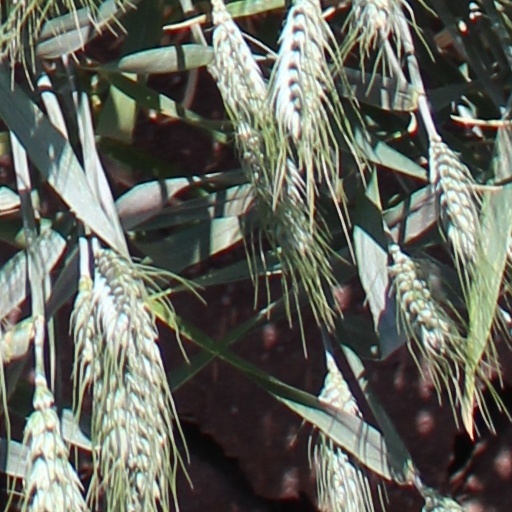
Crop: wheat